Umayyad rule in North Africa

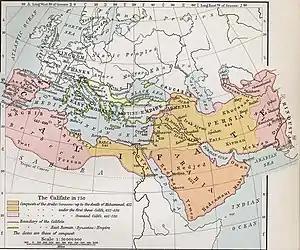
Map of the expansion of the Umayyad Caliphate

The conquest of the Maghreb led by Hassan ibn al-Nu'man and Musa ibn Nusayr established a new province that covered more than five times the land area of Byzantine Africa. This vast territory extended from the Atlantic Ocean in the west to the Western Desert in the east, and from the Mediterranean Sea in the north to the deep oases of the Sahara in the south. Due to its large size, it was divided into Ifriqiya, Tripolitania, Zab, and Sus, which were governed by "'amils" (sub-governors), and were further subdivided into districts ("kuras") and cantons ("rustaqs"), each with their own commander. Following the model of the Eastern provinces, the Maghreb was governed by a "wali" (governor) appointed by the Umayyad caliph from the capital of Damascus.